Gérard Longuet

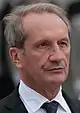
Longuet in 2011

Gérard Edmond Jacques Longuet (born 24 February 1946) is a French politician who served as Minister of Defence and Veterans Affairs in the government of Prime Minister François Fillon from 2011 to 2012. A member of The Republicans (LR), he represented the Meuse department in the Senate from 2001 to 2011 and again from 2012 to 2023.